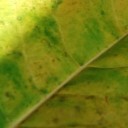
Label: Cerscospora